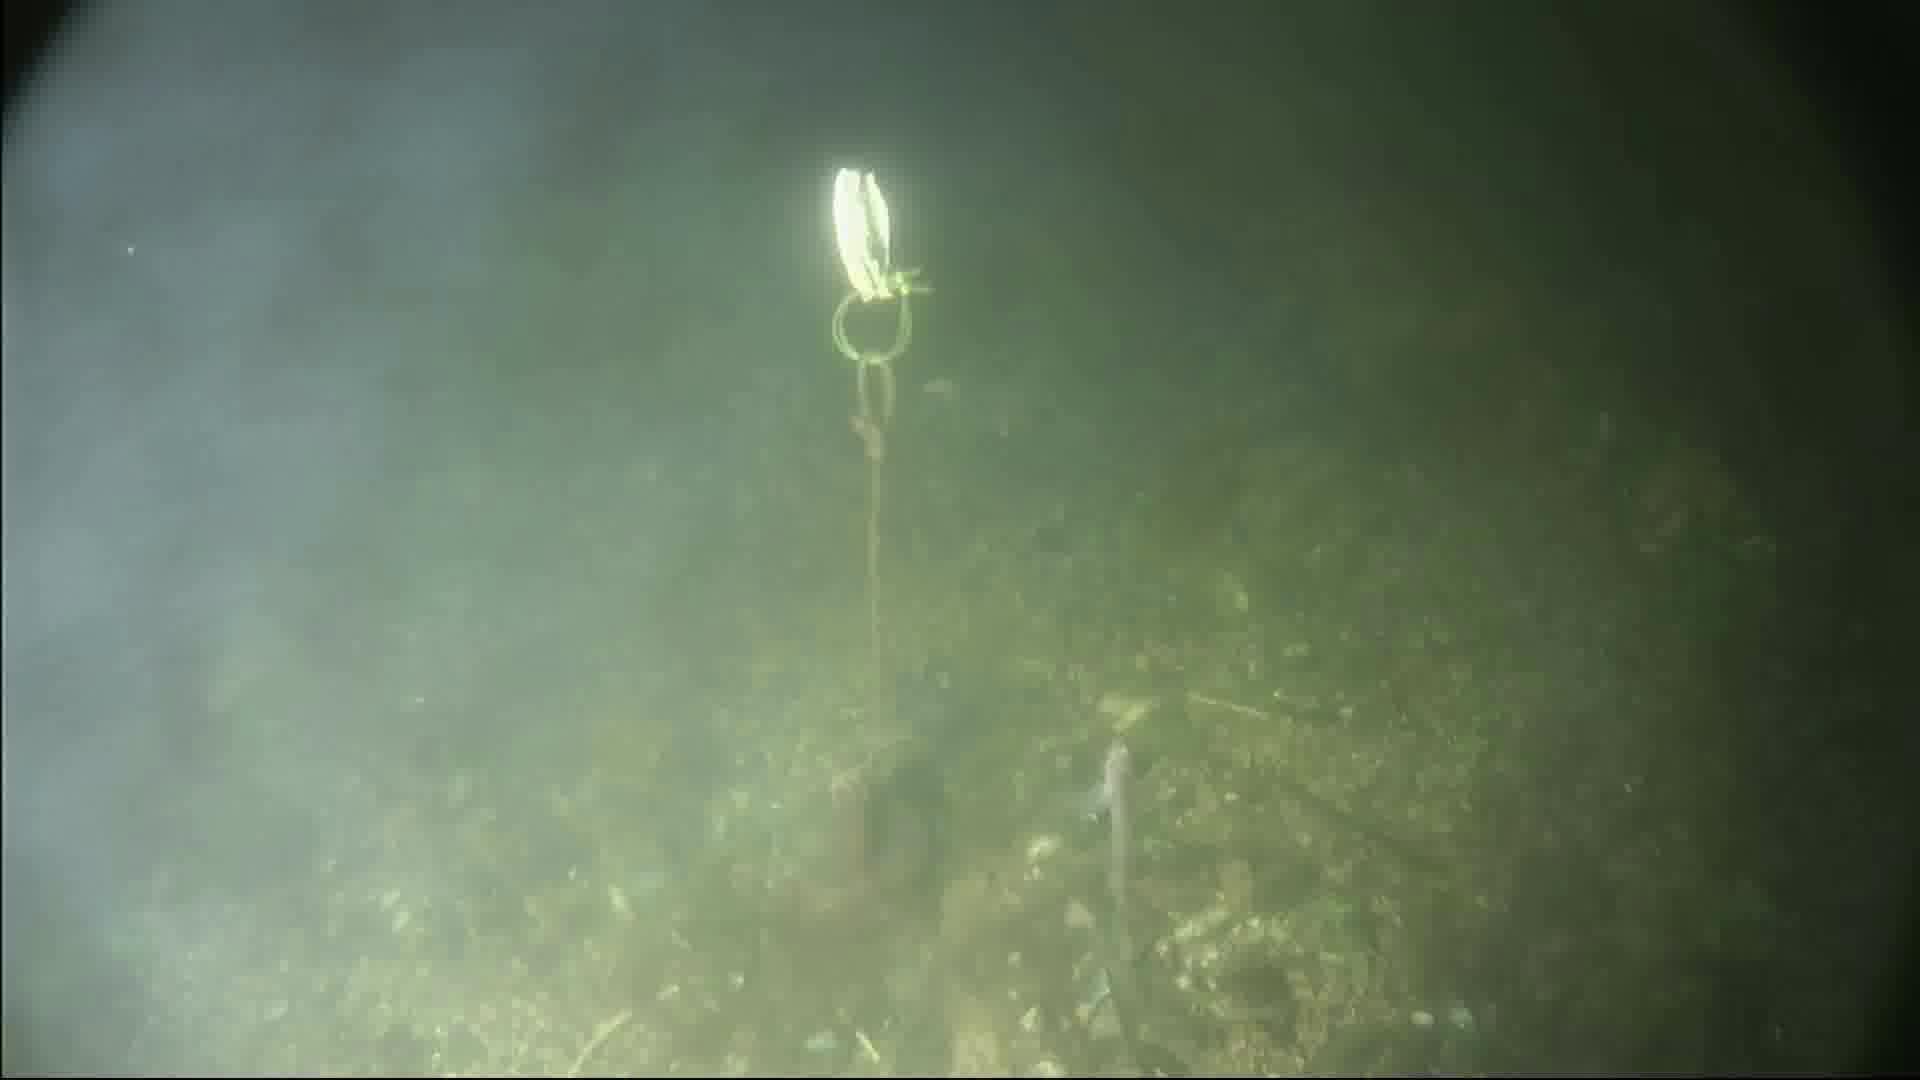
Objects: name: small_fish
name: crab